Economic entomology

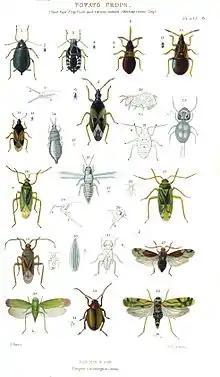
"Insects infesting potato crops": a plate from John Curtis's "Farm Insects", 1860

In Britain, John Curtis wrote the influential 1860 treatise "Farm Insects", dealing with the insect pests of corn, roots, grass and stored grain. Fruit and pests were described by authors such as Saunders, Joseph Albert Lintner, Eleanor Anne Ormerod, Charles Valentine Riley, Mark Vernon Slingerland in America and Canada. The pioneers in Europe were Ernst Ludwig Taschenberg, Sven Lampa (1839–1914), Enzio Reuter (1867–1951) and Vincenze Kollar. Charles French (1842–1933), Walter Wilson Froggatt (1858–1937) and Henry Tryon (1856–1943) pioneered in Australia.